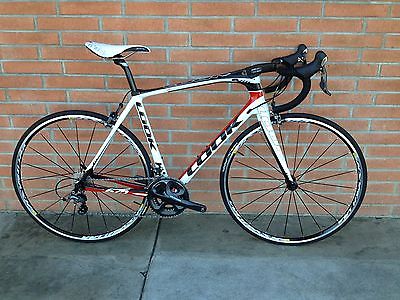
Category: bicycle